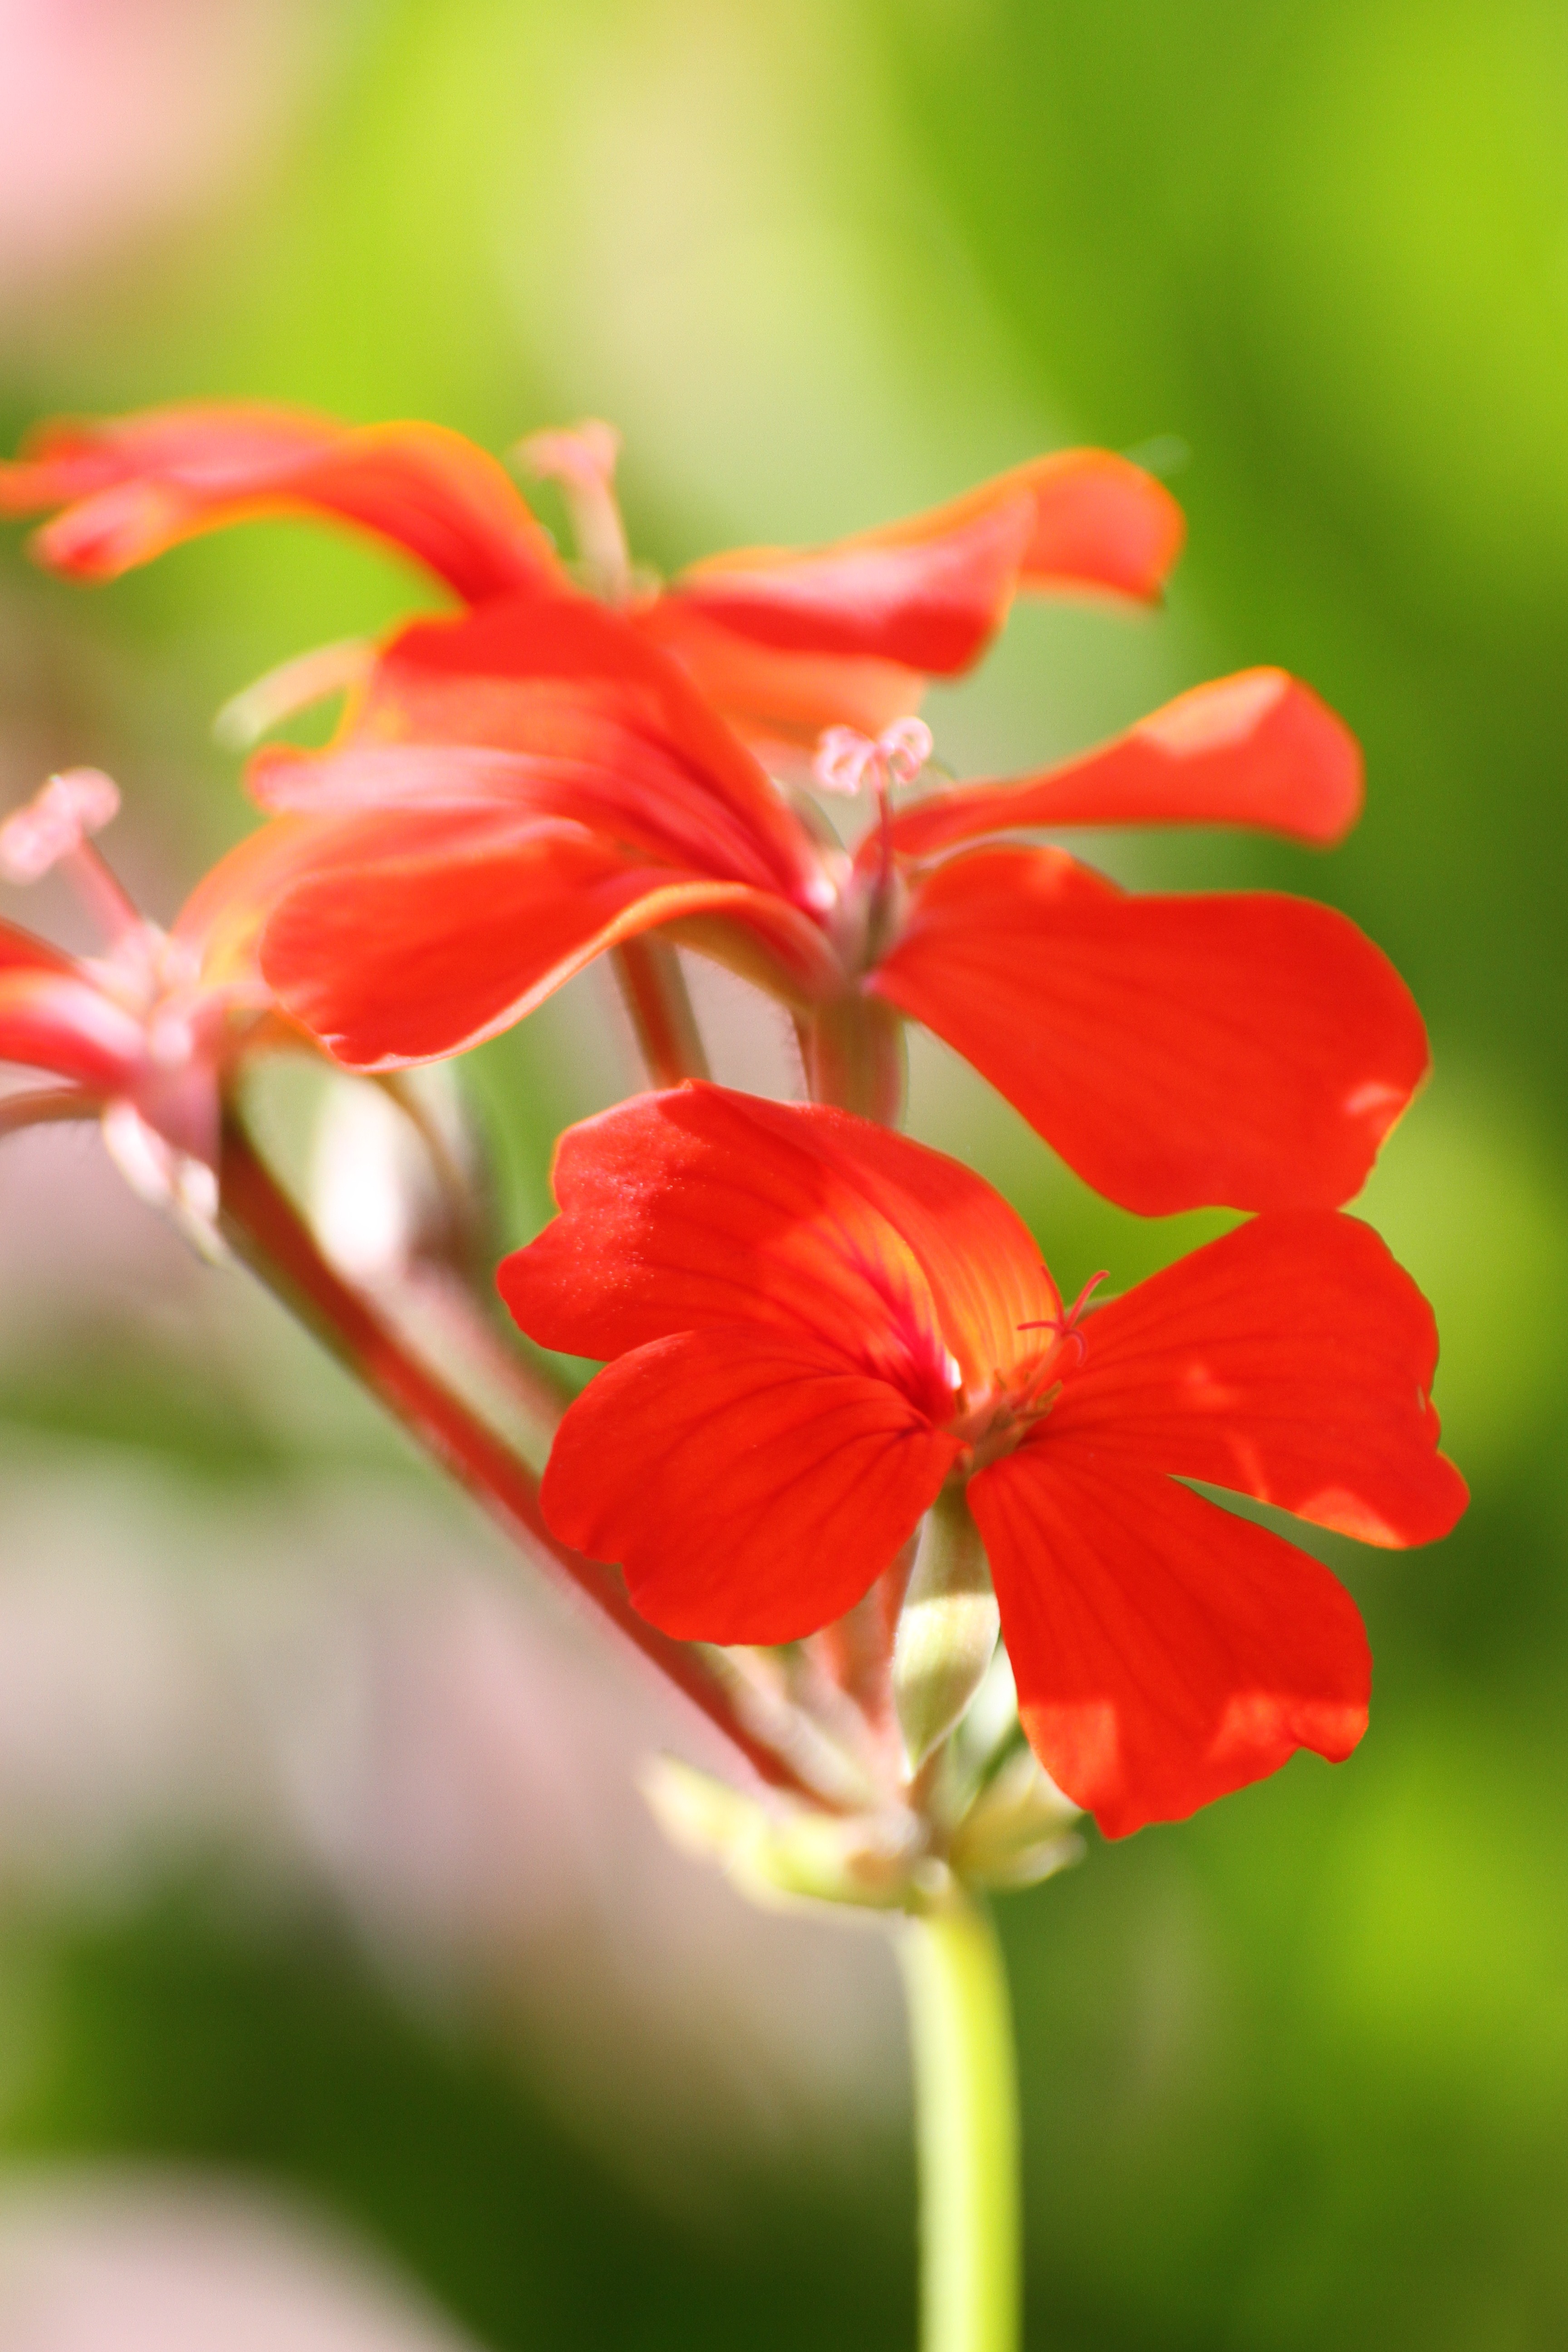
plant, flower, petal, red, macro, botany, flora, wildflower, gladiolus, macro photography, flowering plant, plant stem, land plant